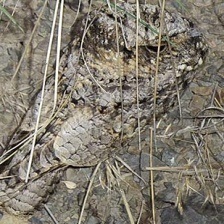
Species: COMMON POORWILL
Scientific name: PHALAENOPTILUS NUTTALLII